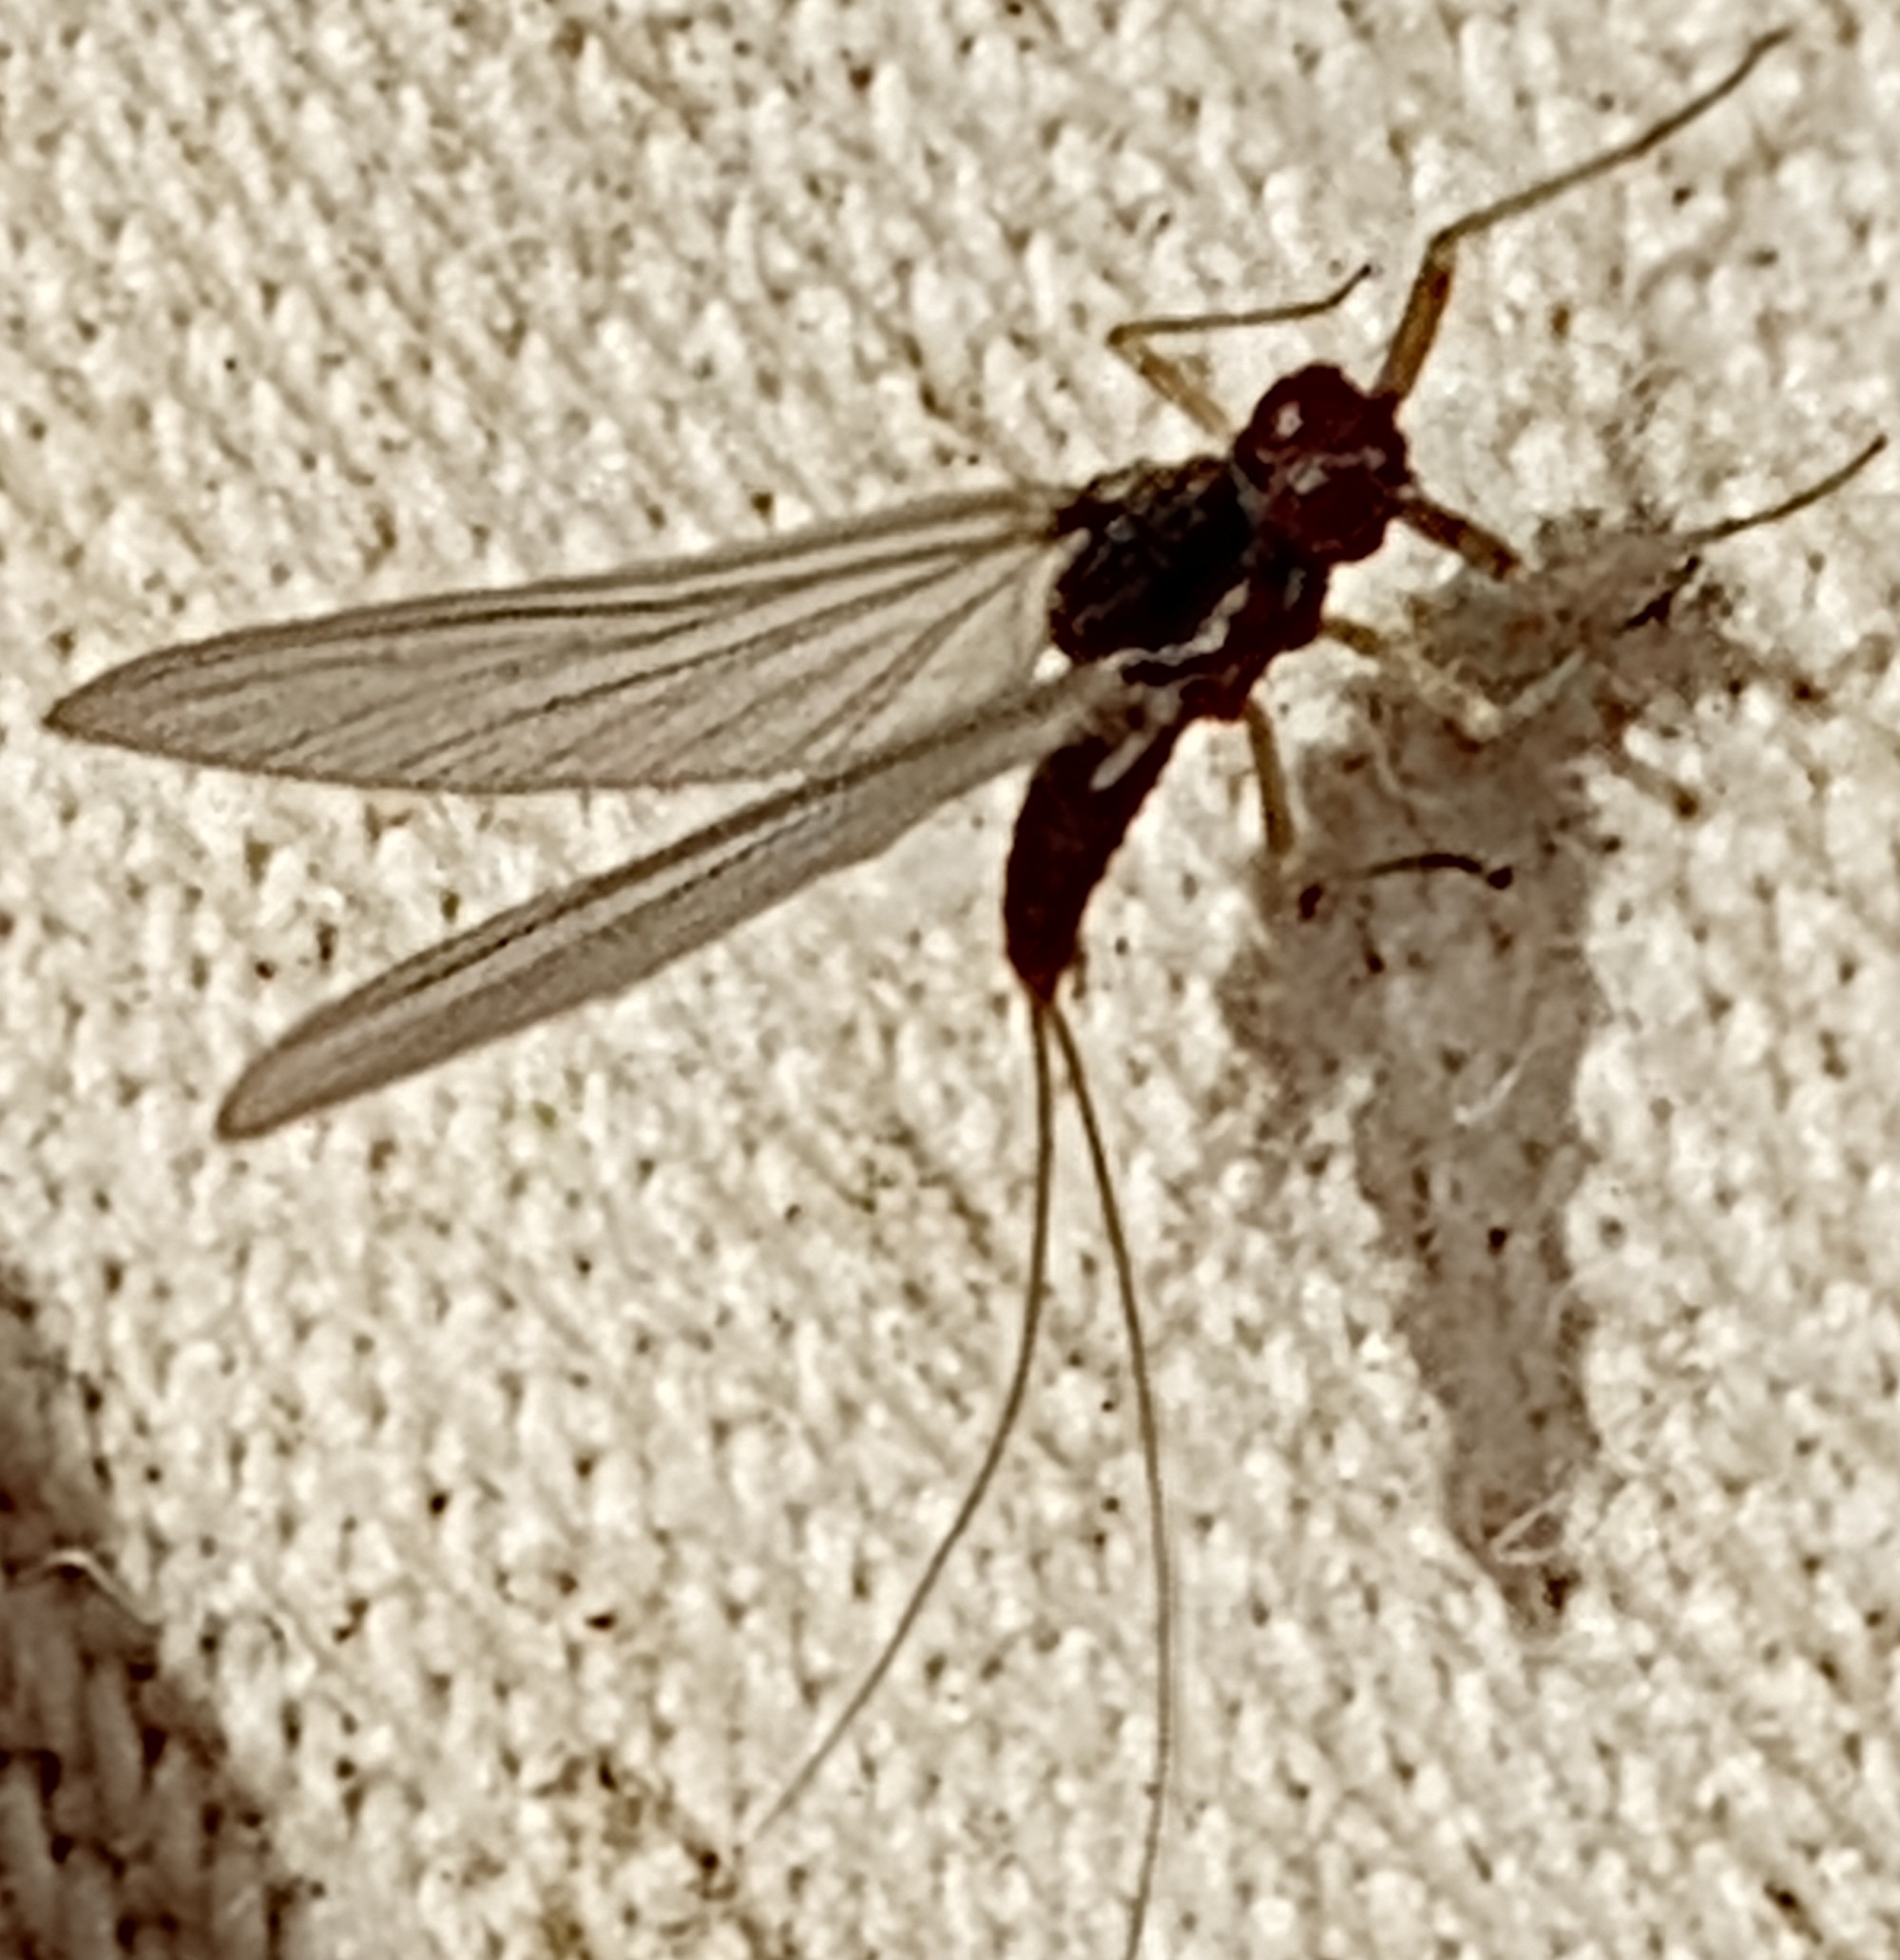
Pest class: non_pest_herbivores